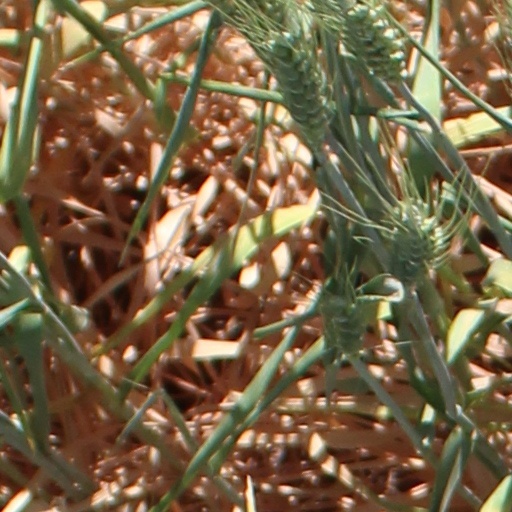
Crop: wheat